History of television

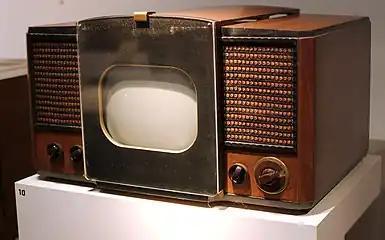
RCA 630-TS, the first mass-produced television set, which sold in 1946–1947

Advent of digital television allowed innovations like smart TVs. A smart television, sometimes referred to as "connected TV" or "hybrid television", is a television set with integrated Internet and Web 2.0 features, and is an example of technological convergence between computers and television sets and set-top boxes. Besides the traditional functions of television sets and set-top boxes provided through traditional broadcasting media, these devices can also provide Internet TV, online interactive media, over-the-top content, as well as on-demand streaming media, and home networking access. These TVs come pre-loaded with an operating system, including Android or a derivative of it, Tizen, webOS, Roku OS, and SmartCast.